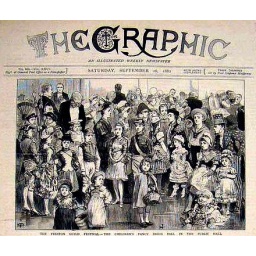
The Preston Guild Festival - The children's fancy dress ball in the Public Hall